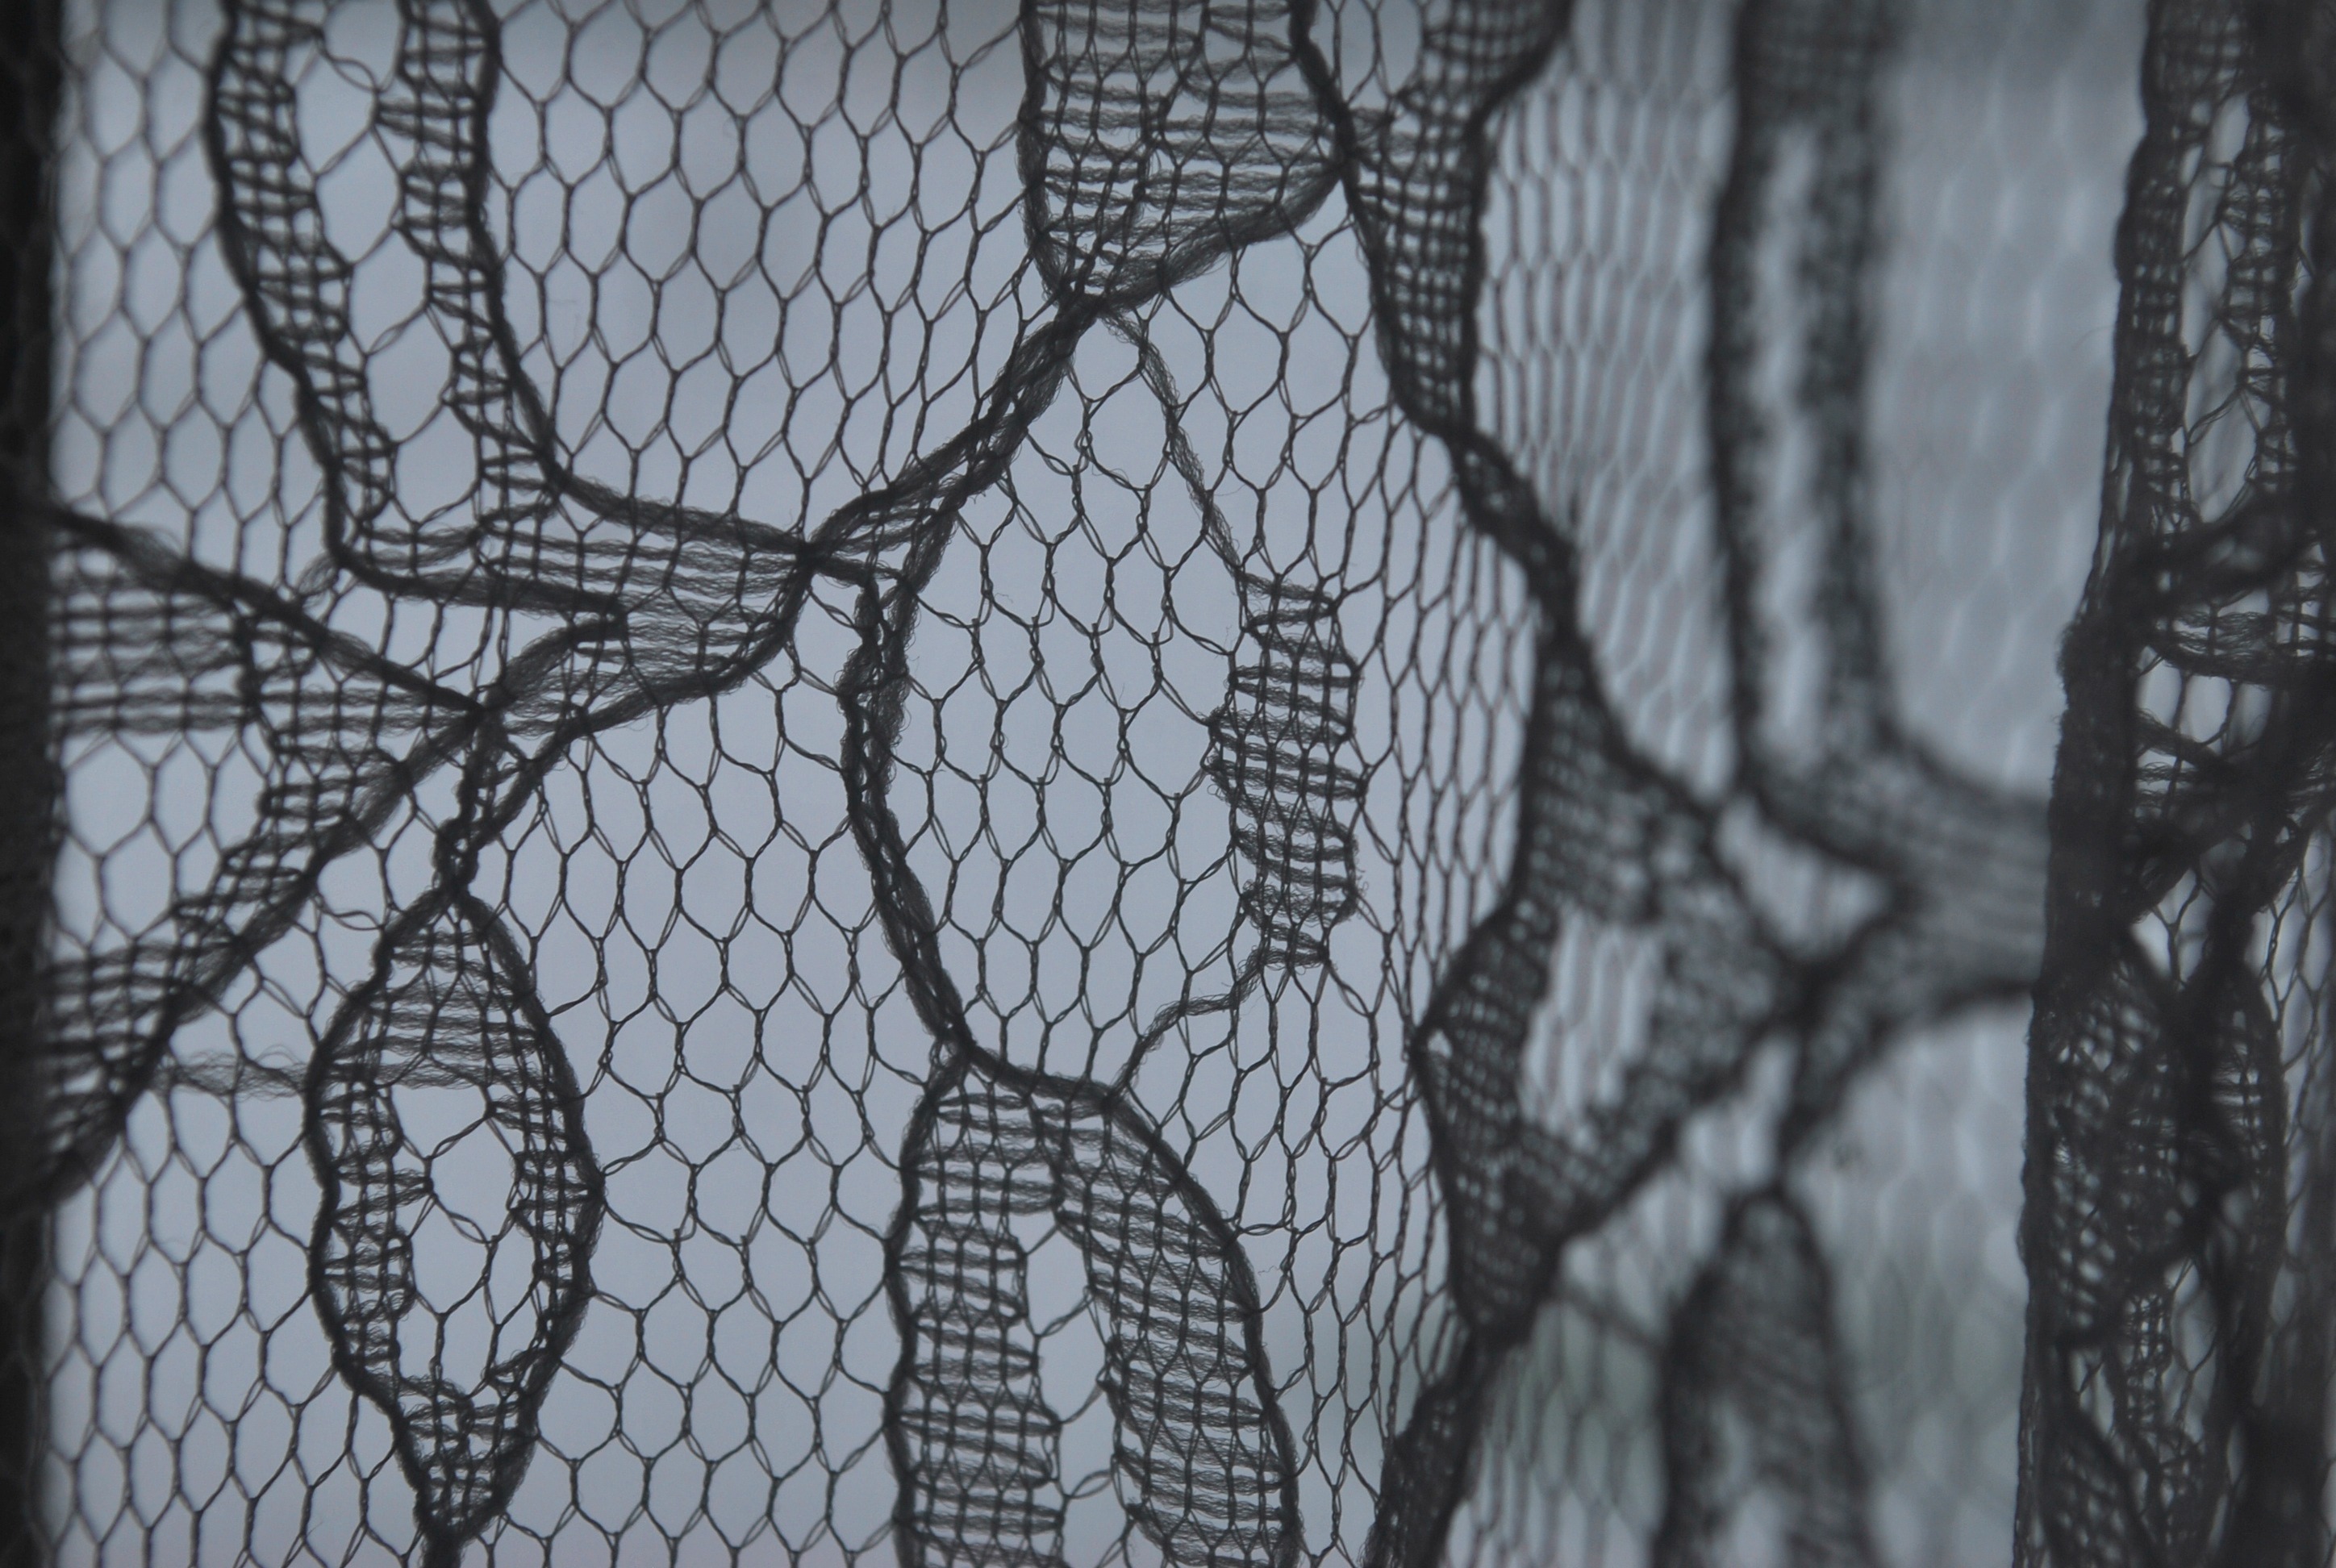
branch, creative, winter, black and white, vintage, leaf, pattern, lace, fashion, monochrome, ornament, fabric, textile, art, sketch, drawing, design, ornate, decorative, symmetry, flourish, style, elegant, classic, ornamental, victorian, seamless, monochrome photography